Radmila Bakočević

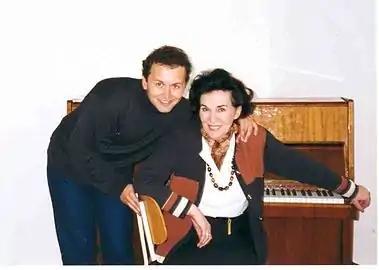
A picture of Radmila

Radmila Bakočević (born January 5, 1933), is a Serbian operatic soprano who had a major international opera career that began in 1955 and ended upon her retirement from the stage in 2004. During her career, she sang at most of the world's important opera houses, including performances throughout Europe, North and South America. She forged important long-term artistic partnerships with two opera houses during her career: the National Theatre in Belgrade and the Vienna State Opera.